Question: Please indicate a possible affordance area of the brush_with_toothbrush that can be used for holding
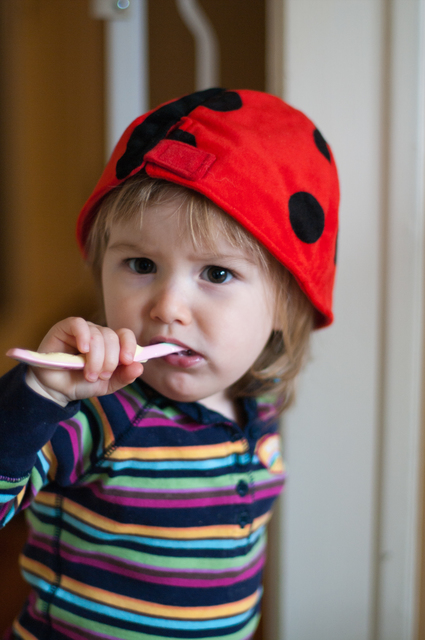
Answer: [5.316, 341, 189.474, 378.211]